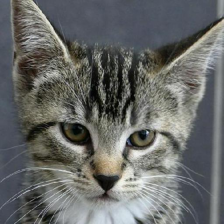
Label: animals